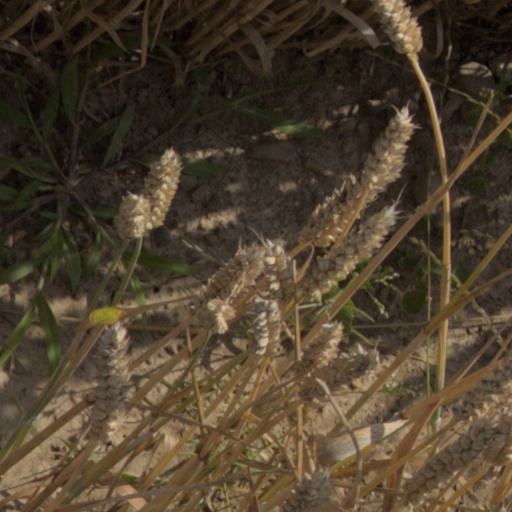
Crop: wheat